Alyth

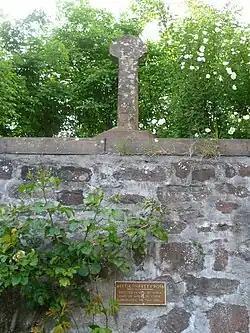
Alyth's mercat cross

Across the road from the entrance to the Alyth Arches stands the town's old mercat cross, which served as a symbolic representation of the right to hold a regular market or fair. The main annual market was held on St Moluag's name day (25 June) every year in the vicinity of the church and nearby Woolmarket.